Eric Bergland

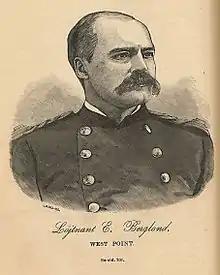

Eric Bergland (April 21, 1844 – November 3, 1918) was a Swedish-born American military officer. The son of religious refugees that brought him from Sweden to the United States, he fought in the American Civil War as a volunteer officer, graduated from West Point at the top of his class, served his adopted country with distinction as an officer of the regular army, a professor of his alma mater, and a Western explorer, and married a cousin of the wife of president Rutherford B. Hayes.